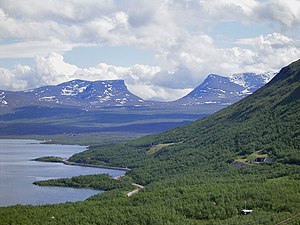
Lapporten
Lapporten
Lapporten er en U-formet dal eller gennemskæring af et dominerende bjergmassiv i Abisko Nationalpark i Norrbotten, Nordsverige. Lapportens karakteristiske profil dominerer udsigten mod sydvest uden for den lille bebyggelse omkring Abisko turiststation, der ligger nær stationsbyen Björkliden på jernbanelinien mellem Kiruna og Narvik. De to toppe, der omgiver Lapporten er i sydvest fjeldet Nissuntjårro på 1.738 m og i nordøst fjeldet Tjuonatjåkka på 1.554 m. Det er let at færdes i terrænet, skønt der i myggesæsonen er millioner af myg. Der er en markeret nord-syd-gående hovedsti gennem nationalparken, der indgår som en del af det store svenske vandresystem Kungsleden.